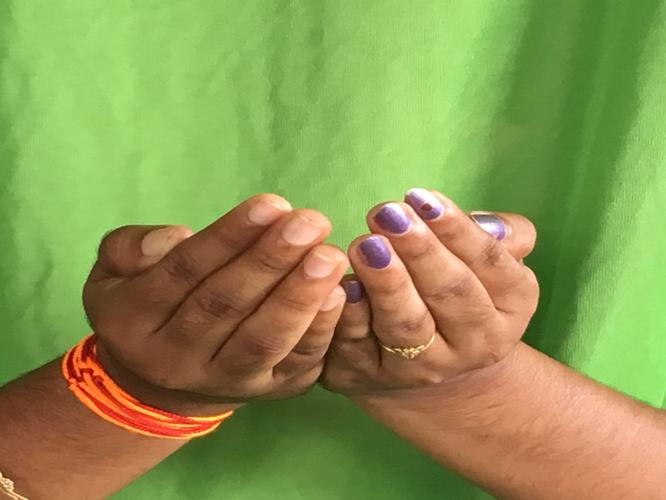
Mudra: Pushpaputa
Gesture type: double_hand